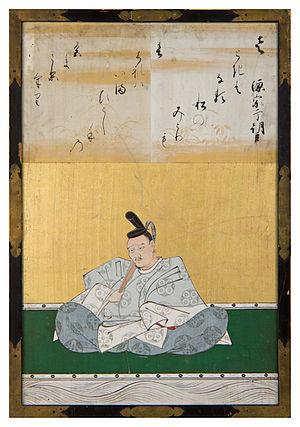
La généalogie des peintres de l'école Kano permet de mieux comprendre comment, au sein de cette école de peinture officielle qui a irrigué l'art pictural japonais du XVIᵉ siècle au XIXᵉ siècle, les générations se sont succédé au sein de ce qui était également une famille - en plus d'une école de peinture. En effet, les écoles picturales japonaises évoluaient en général par désignation d'un disciple préféré pour prendre la succession du maître, mais beaucoup plus rarement, comme c'est pourtant ici le cas, par succession au sein d'une même famille.
Kanō Naonobu, surnom, Shume, nom de pinceau: Jitekisai, antérieurement Kazunobu ou Iyenobu, né en 1607, mort en 1650. XVIIᵉ siècle. Japonais. Peintre. École Kanō.